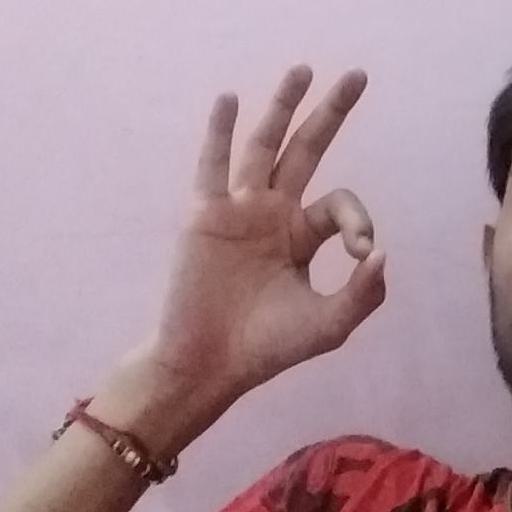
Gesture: ok